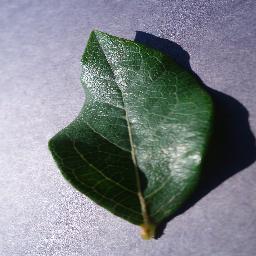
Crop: blueberry
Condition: healthy